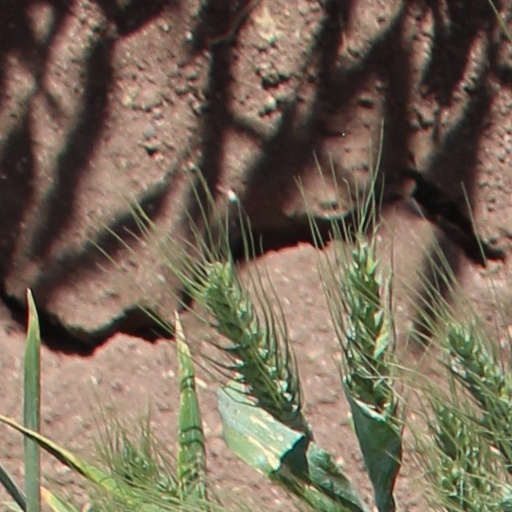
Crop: wheat